Water cribs in Chicago

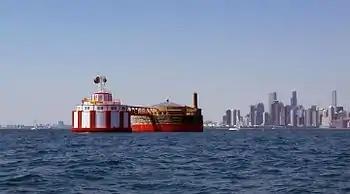
William E. Dever Crib (left) connected via a footbridge to the Carter H. Harrison Crib (right) off North Avenue Beach northeast of downtown Chicago.

The water cribs in Chicago are structures built to house and protect offshore water intakes used to supply the City of Chicago with drinking water from Lake Michigan. Water is collected and transported through tunnels located close to beneath the lake, varying in shape from circular to oval, and ranging in diameter from . The tunnels lead from the water cribs to Pumping Stations located onshore, then to water purification plants Jardine Water Purification Plant (the world's largest) and the Sawyer Water Purification Plant (operating since 1947), where the water is then treated before being pumped to all parts of the city as well as 118 suburbs.